Question: Please indicate a possible affordance area of the bench that can be used for sitting
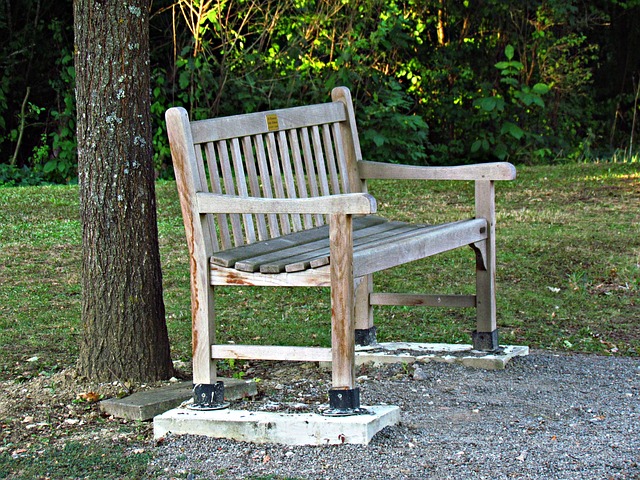
Answer: [210.539, 208.668, 484.083, 282.248]